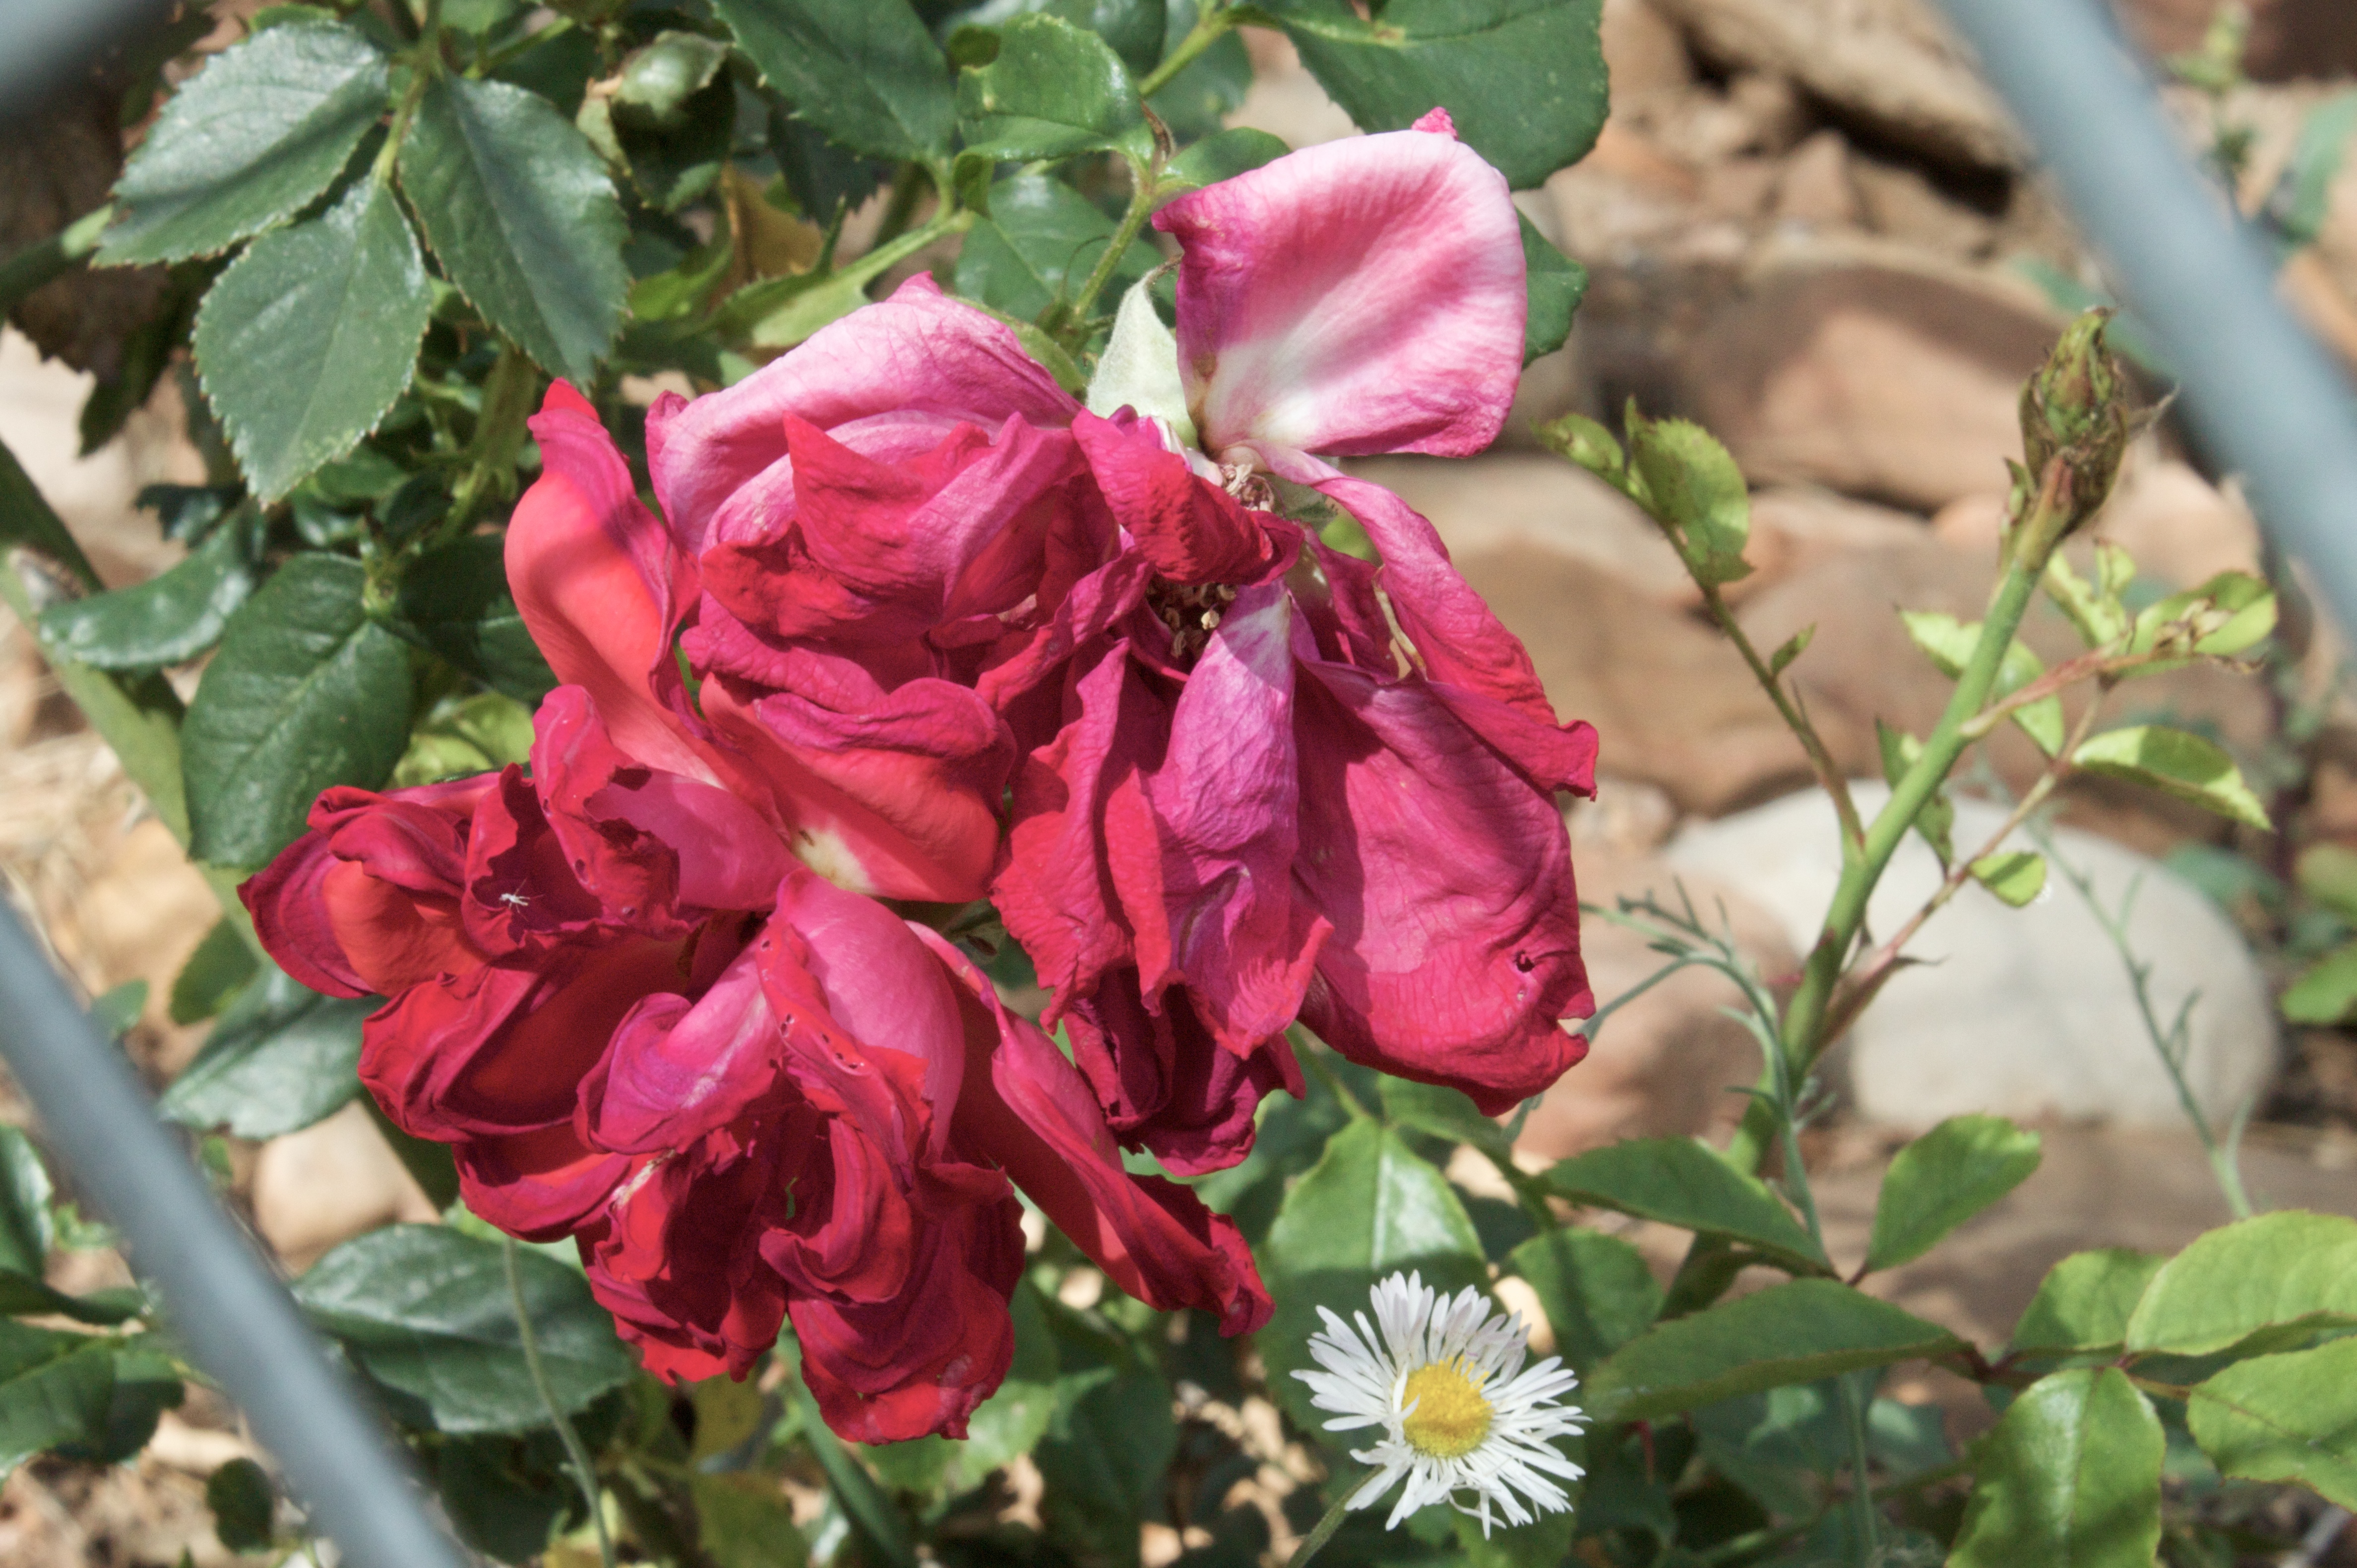
plant, flower, petal, rose, botany, flora, shrub, flickrexportdemo, efs1855mmf3556is, inmybackyard, flowering plant, garden roses, rose family, land plant, rose order